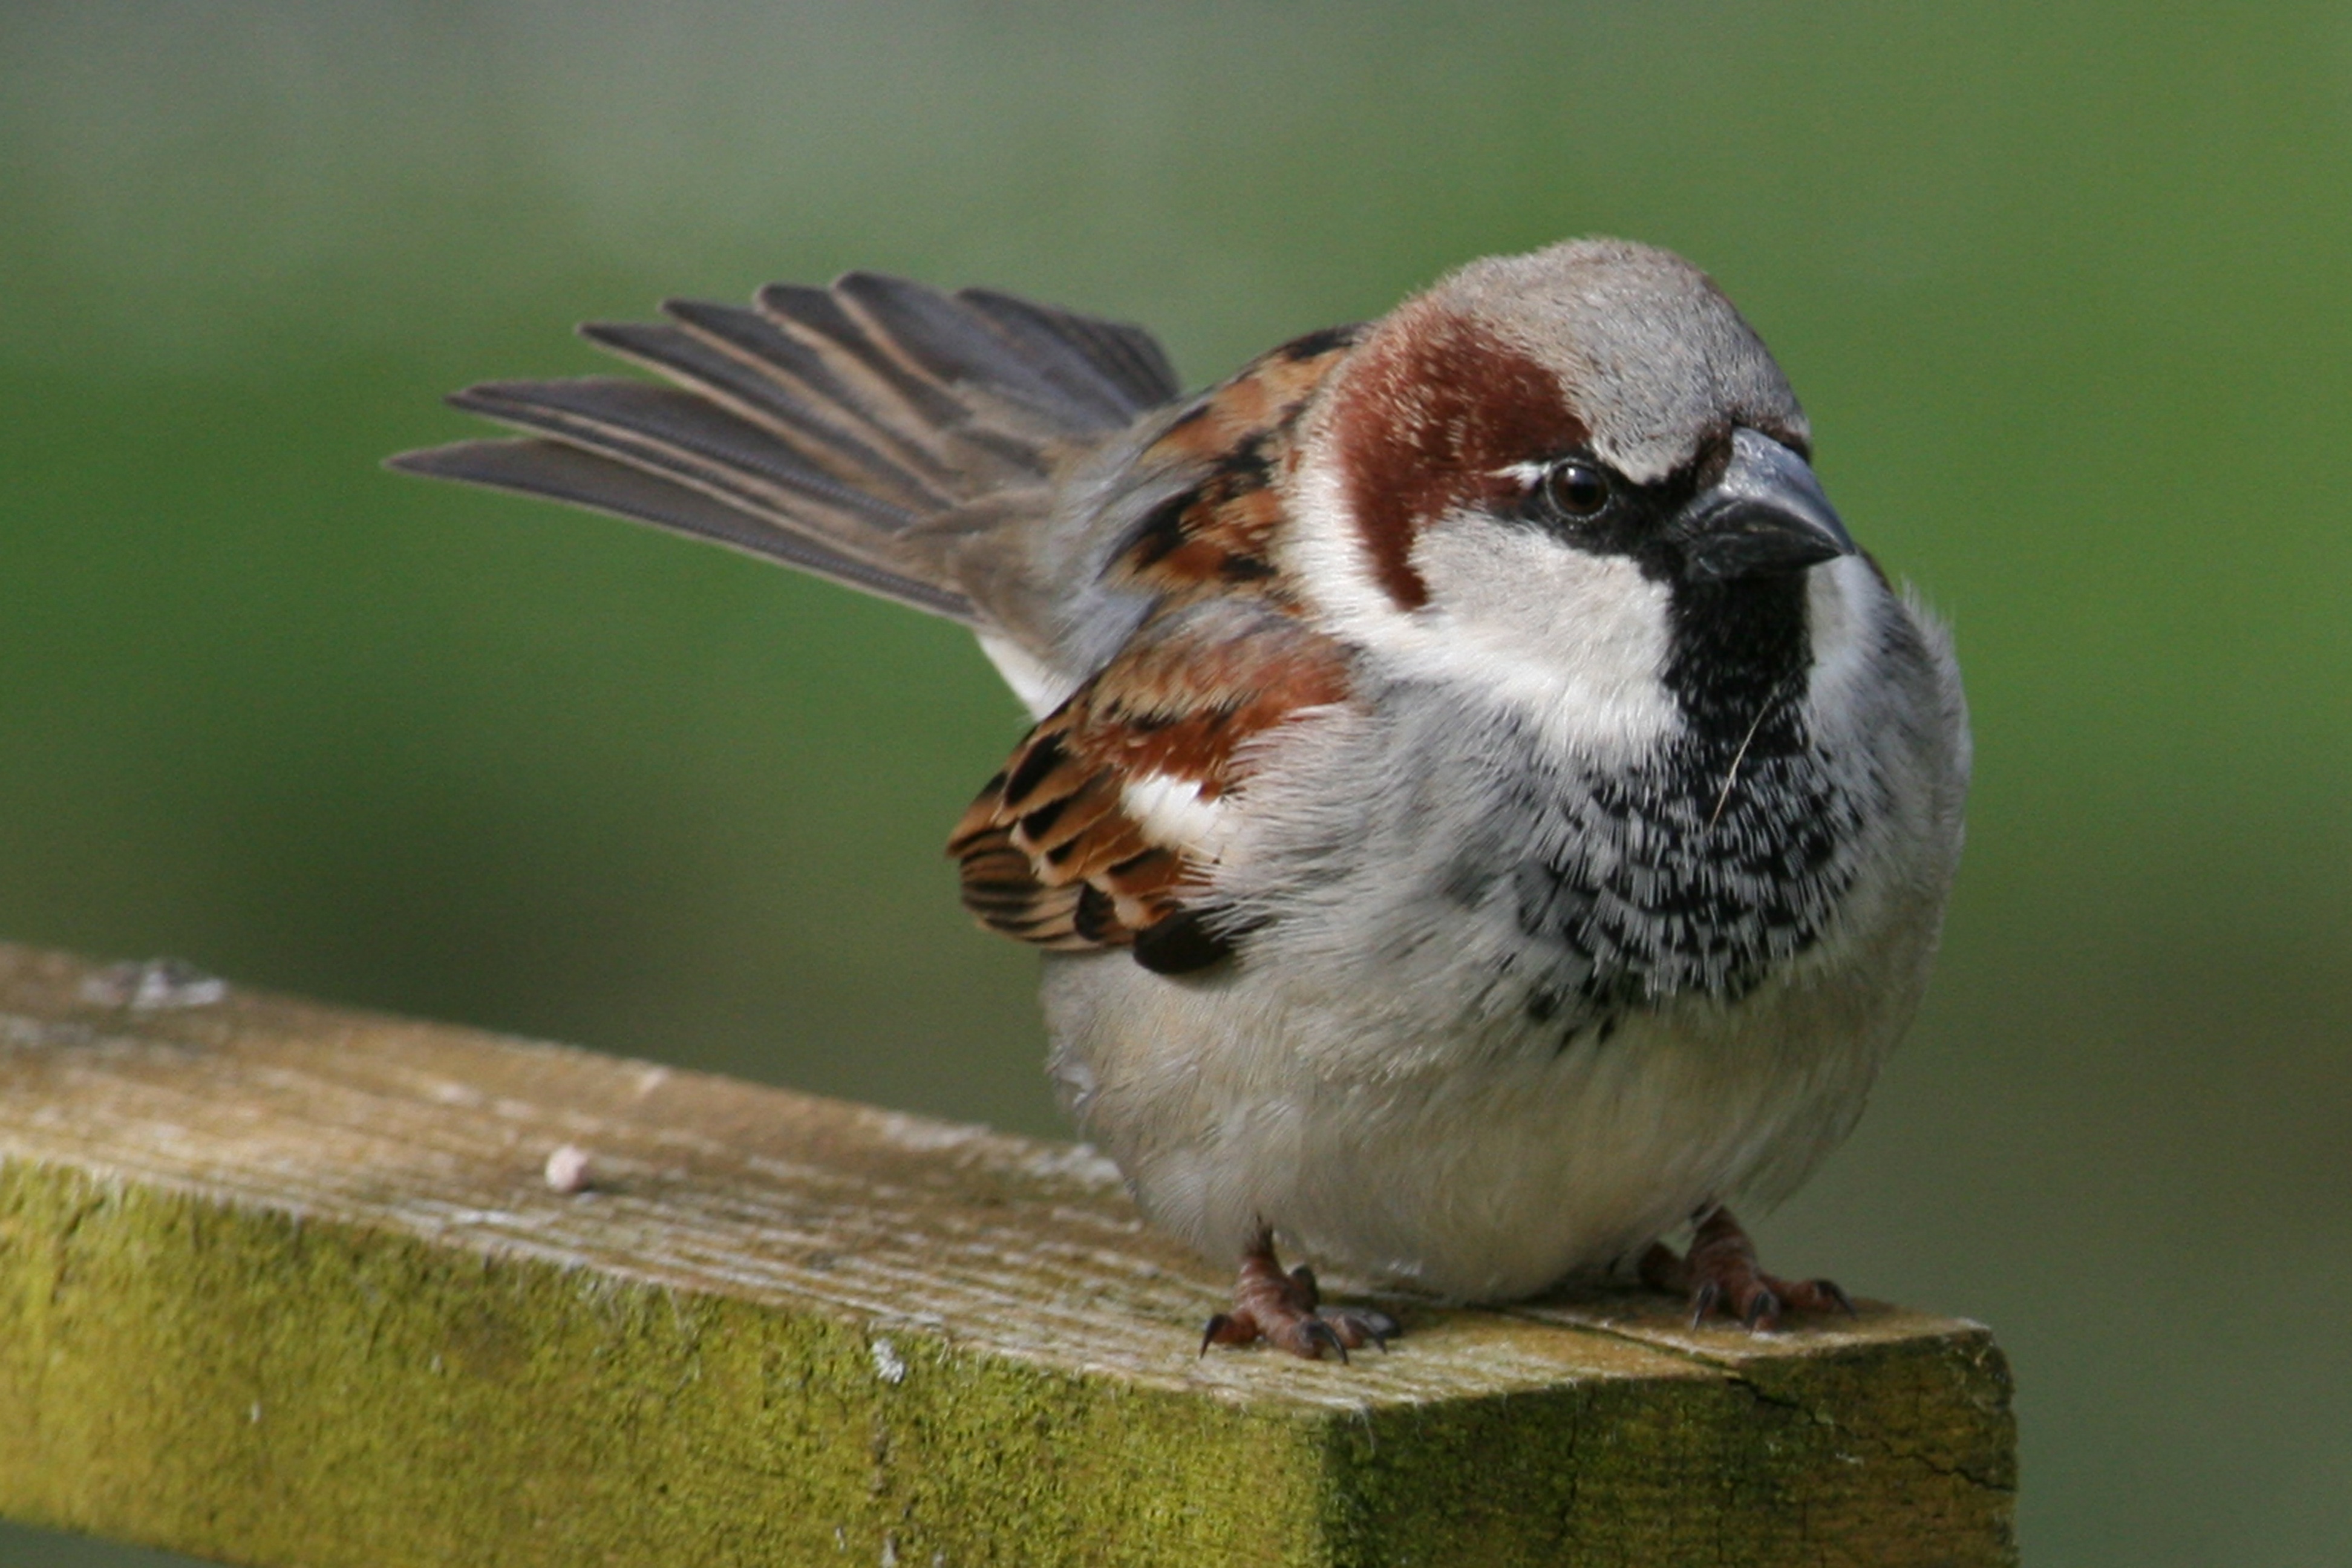
bird, wing, animal, wildlife, beak, close, fauna, songbird, vertebrate, sparrow, finch, chickadee, brambling, sperling, house sparrow, old world flycatcher, perching bird, emberizidae